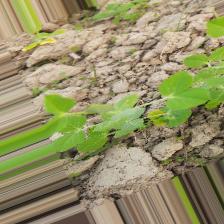
Label: Powdery Mildew